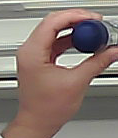
Product: nivea_rollon